Consulate General of Sweden, New York City

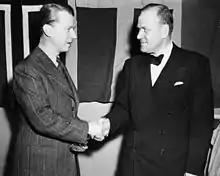
Consul general Lennart Nylander (right) with the CEO of SAS, Per Norlin, in New York City, September 1946.

The consulate general provides consular services, including passport applications, citizenship issues, name registration, and application for co-ordination numbers ("samordningsnummer"). It also includes offering advice and support to Swedes in emergency situations. The consulate general works on promoting cultural and economic relations. The consulate general organizes and supports activities to promote Swedish culture and interests in the northeastern the United States. The consulate general assists the public and media with information about Sweden, as well as promotes exchanges between organizations, companies, and institutions in Sweden and the United States.